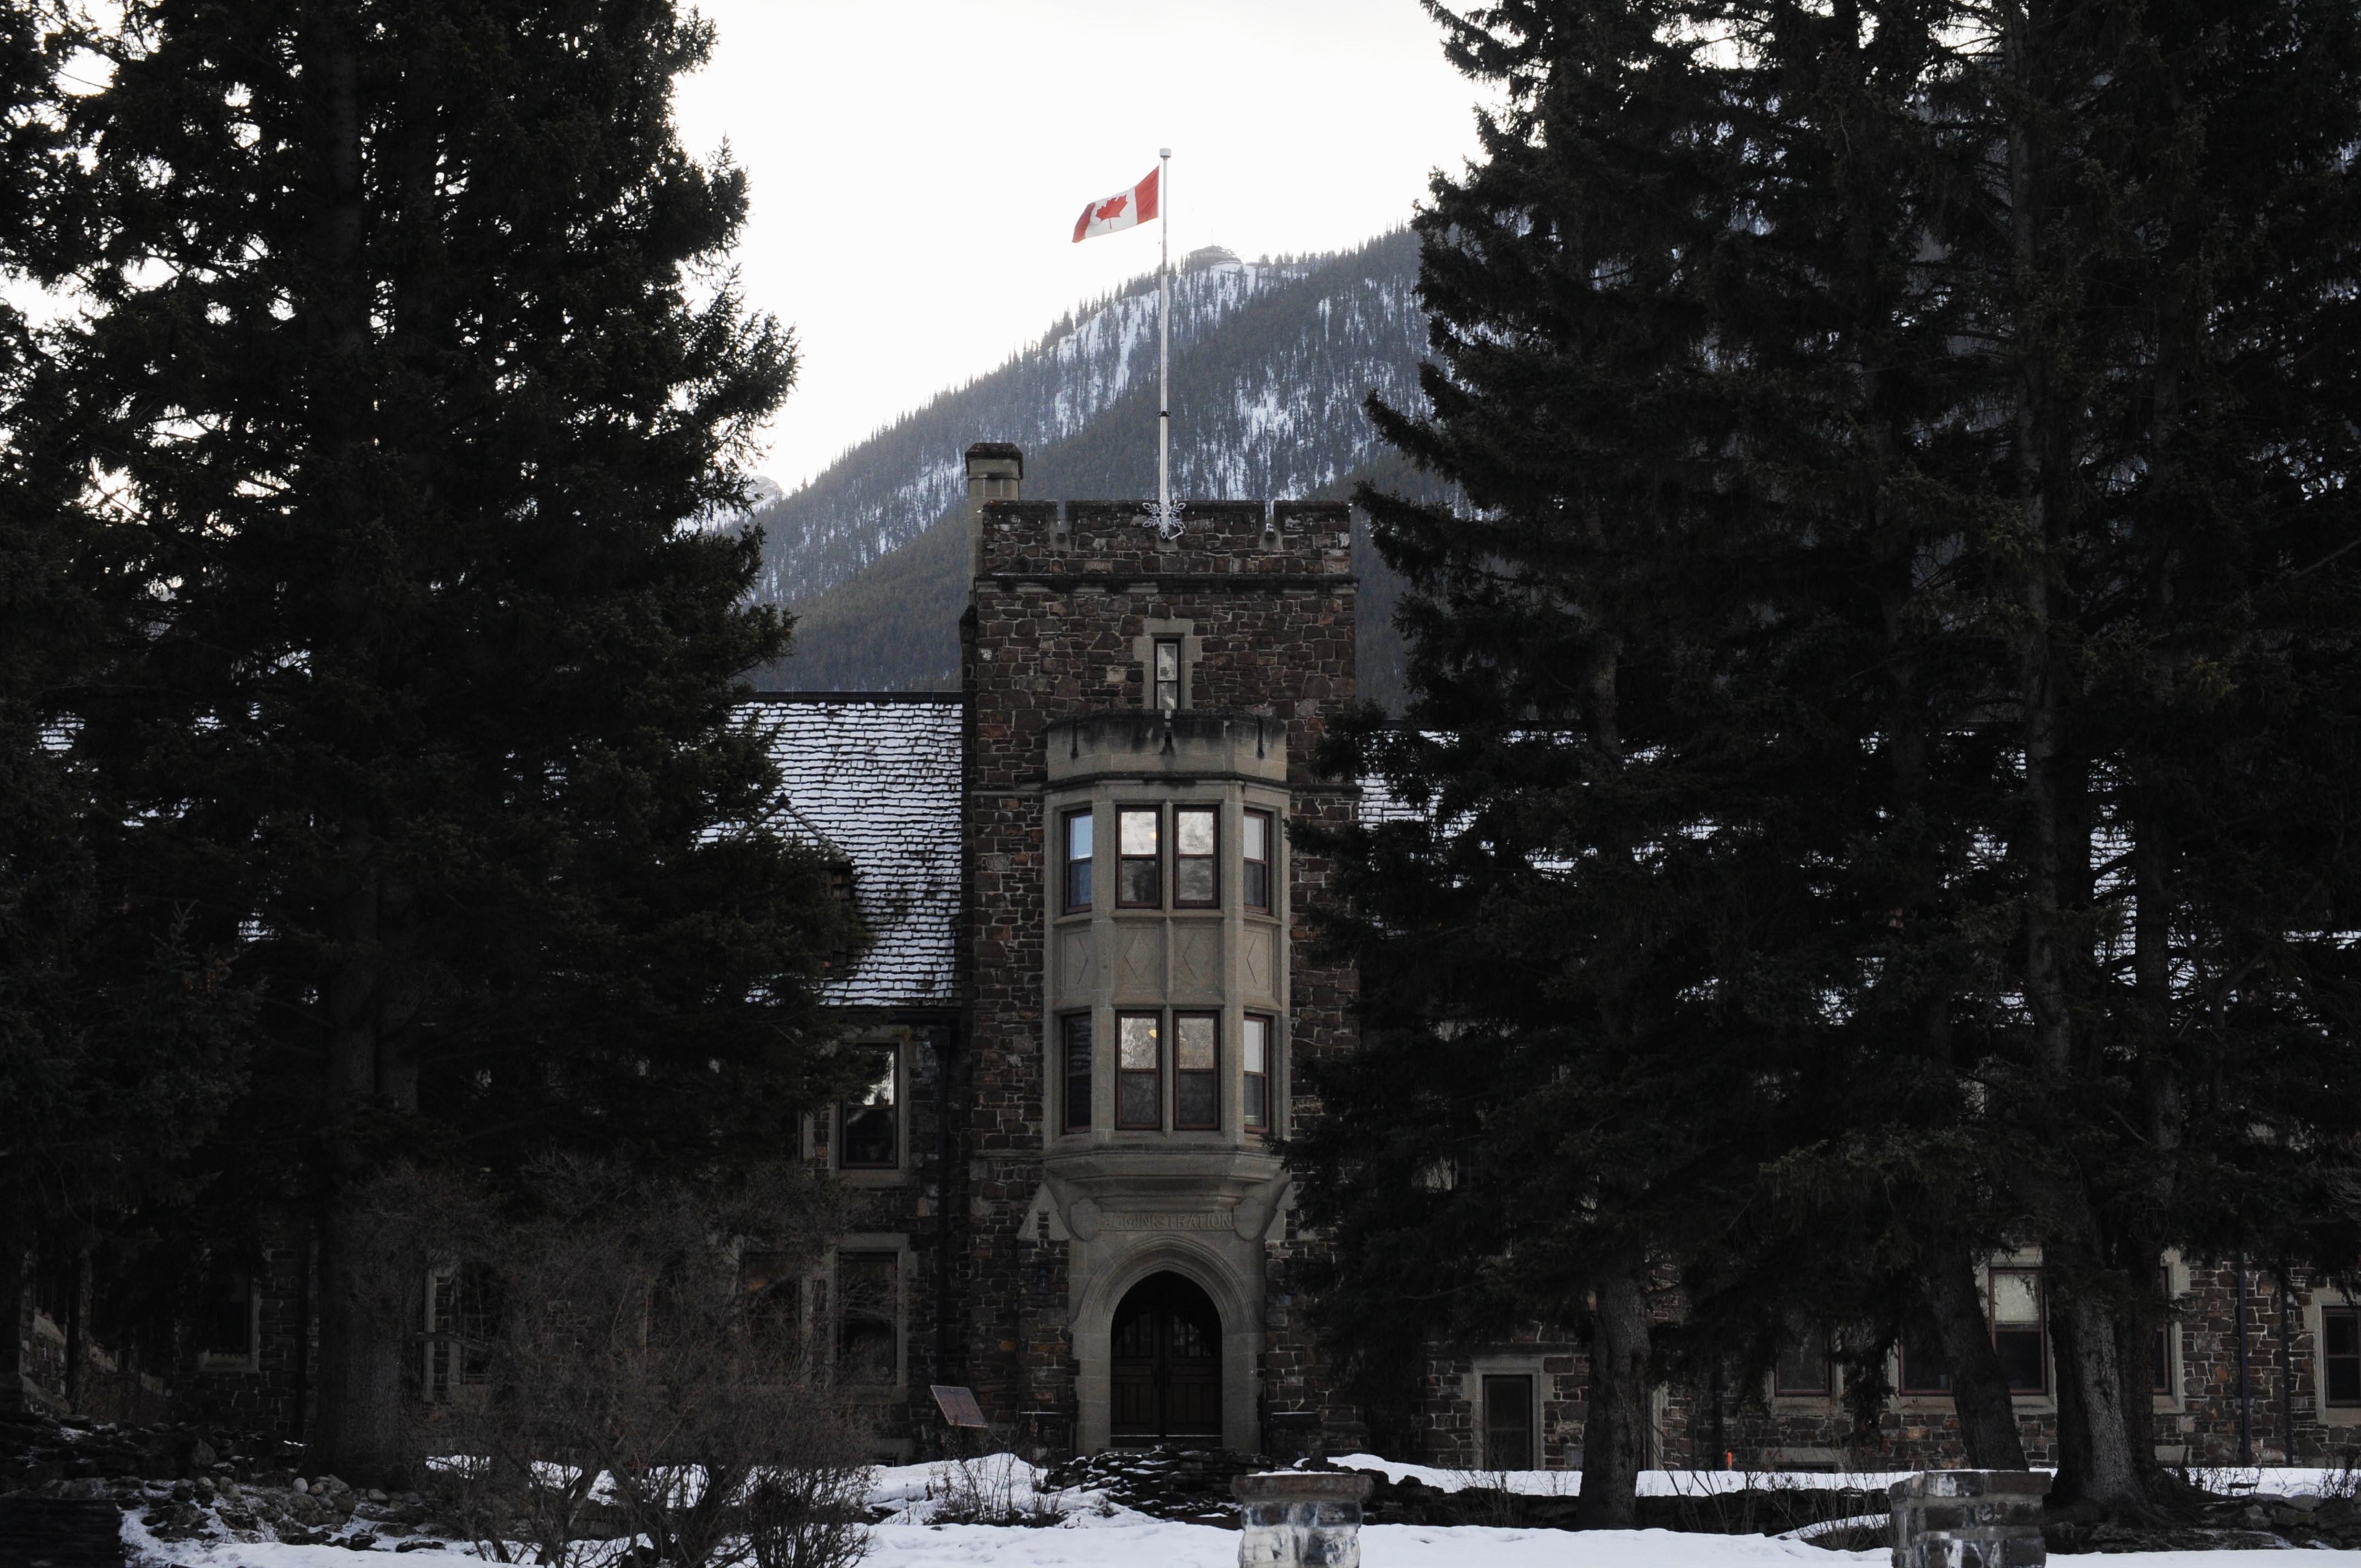
tree, snow, winter, house, weather, season